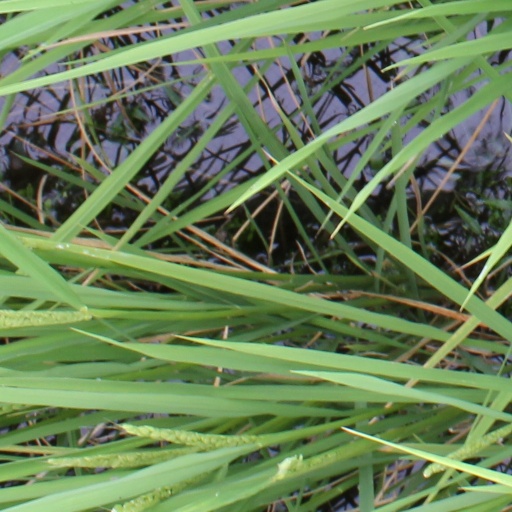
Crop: rice